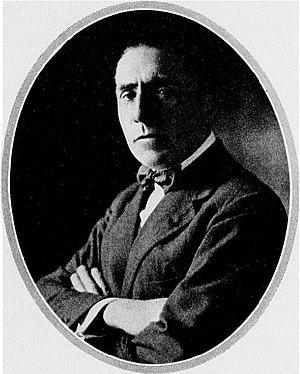
Louis Renault en 1924
Louis Renault, né le 12 février 1877 à Paris et mort le 24 octobre 1944 à la prison de Fresnes, est un inventeur, pilote de course et chef d'entreprise français. Il est le fondateur de l'empire industriel Renault, ce qui en fait un pionnier de l'industrie automobile française.